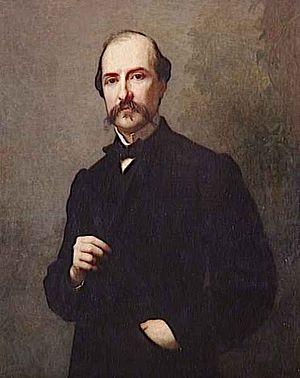
La rue Laurent-Pichat est une voie du 16ᵉ arrondissement de Paris, en France.
« Laurent-Pichat, élégant et fin, avec sa taille bien prise de gentleman, son air à la fois cordial et réservé. »